September Affair

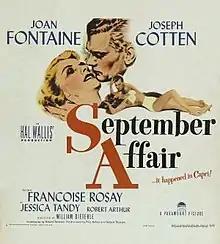

September Affair is a 1950 American romantic drama film directed by William Dieterle and starring Joan Fontaine, Joseph Cotten, and Jessica Tandy. It was produced by Hal B. Wallis.